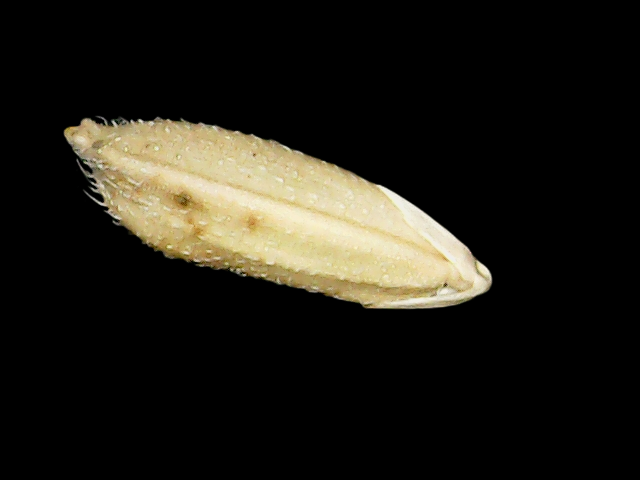
Rice variety: Bd51